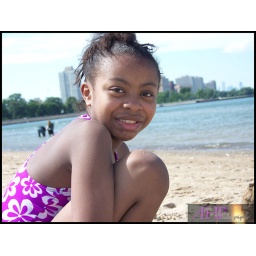
Baby girl at 63rd street beach. The BEST beach in Chicago!